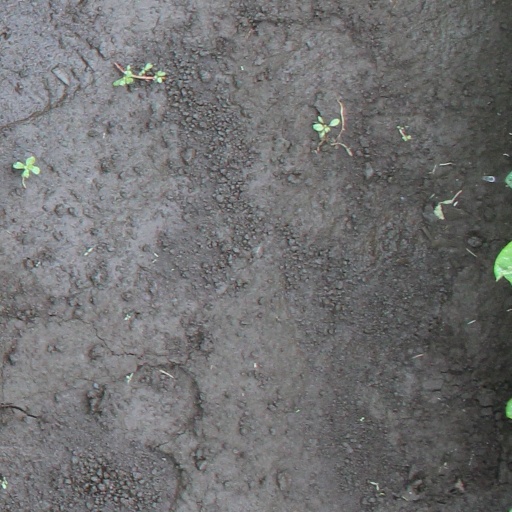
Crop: soybean